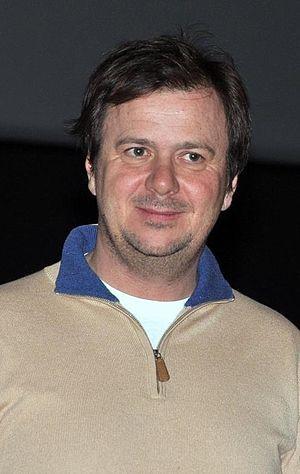
Philippe Godeau à l'avant-première de ""11.6"""
Philippe Godeau est un producteur, distributeur et réalisateur français. Il est un des dirigeants de la société Pan Européenne, qui produit et distribue des films.